Downtown Gary

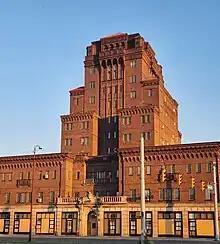
Gary Knights of Columbus Building

Much of the commercial property along Broadway and Washington Street is now vacant. There is some new development along 5th Avenue. A large area of the downtown neighborhood (including City Methodist) was devastated by fire on October 12, 1997. The Genesis Convention Center, on Broadway and 5th Avenue, was built in 1981 in a failed effort to stimulate a rebirth of the downtown. It formerly hosted professional basketball, but now hosts only events and concerts. In 2001 the U.S. Steel Yard baseball stadium was built in another effort to stimulate development. Built on what was once a fairly blighted section of housing, its construction was highly controversial. However, it has proven somewhat successful drawing fans from surrounding communities. In September 2009, the one-millionth fan walked into the U.S. Steel Yard.